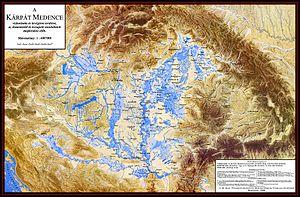
Le lac Pannonien est le dernier avatar hydrographique et paléogéographique de la mer de Pannonie issue de la « mer Paratéthys » ou encore « mer Sarmatique » qui s'étendait au Miocène depuis les Alpes en Europe jusqu'à la mer d'Aral en Asie centrale, et qui est elle-même un reste de l'« océan Téthysien » antérieur. Durant le Pliocène l'ancienne Paratéthys se subdivisa en plusieurs bassins intérieurs qui finirent par ne plus être reliés les uns aux autres et qui, recevant de grands apports d'eau douce pendant les phases interglaciaires, devinrent saumâtres.
La Géographie de la Hongrie s'insère dans un territoire qui s'étend à 250 km du nord au sud et à 524 d'est en ouest, pour une superficie de 93 030 km². La Hongrie est un pays de taille moyenne sans accès à la mer, dominé par le bassin versant du Danube et de la Tisza, marquant de fortes différences topographiques entre l'est et l'ouest. Le territoire hongrois prend place au cœur du bassin de Pannonie, fermé à l'ouest par les derniers contreforts des Alpes, au nord et à l'est par l'arc des Carpates et au sud par les Balkans. Le climat de la Hongrie est tempéré à tendance continentale.